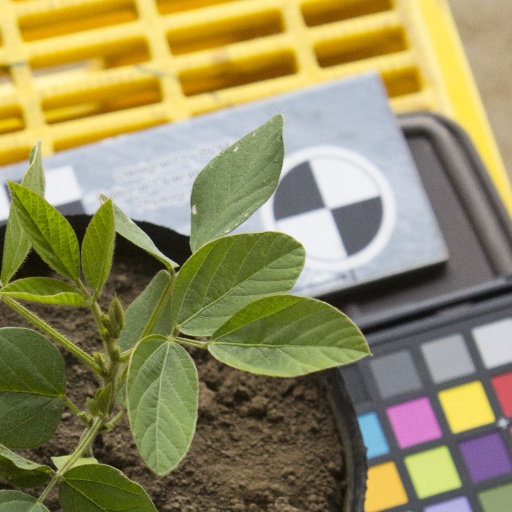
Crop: soybean